Space Cowboy (performer)

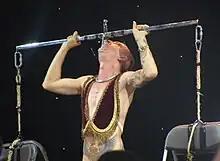
Swallowing a sword attached to a metal bar with weights suspended from it. Glastonbury Festival 2009

In June 2008 Hultgren was featured on the cover of national newspapers in the UK and Ireland, and on the BBC website when he broke a world record in Dublin by swallowing 27 swords decorated with the flags of all the countries in the European Union, on the day of the EU referendum on the Lisbon Treaty.